The Animals

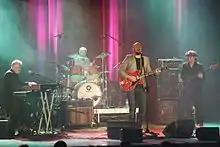
The Animals during a concert in Poland, 2016

A group with Burdon, Jenkins, and new sidemen John Weider (guitar/violin/bass), Vic Briggs (guitar/piano), and Danny McCulloch (bass) was formed under the name Eric Burdon and Animals (or sometimes Eric Burdon and the New Animals) in December 1966, and changed direction. The new lineup pursued a fusion of progressive rock, psychedelic, soul, and folk music that was far removed from their original blues-oriented sound.